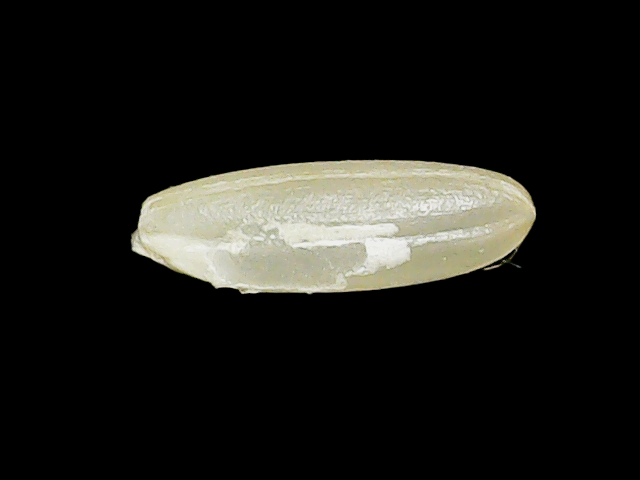
Rice variety: Binadhan17